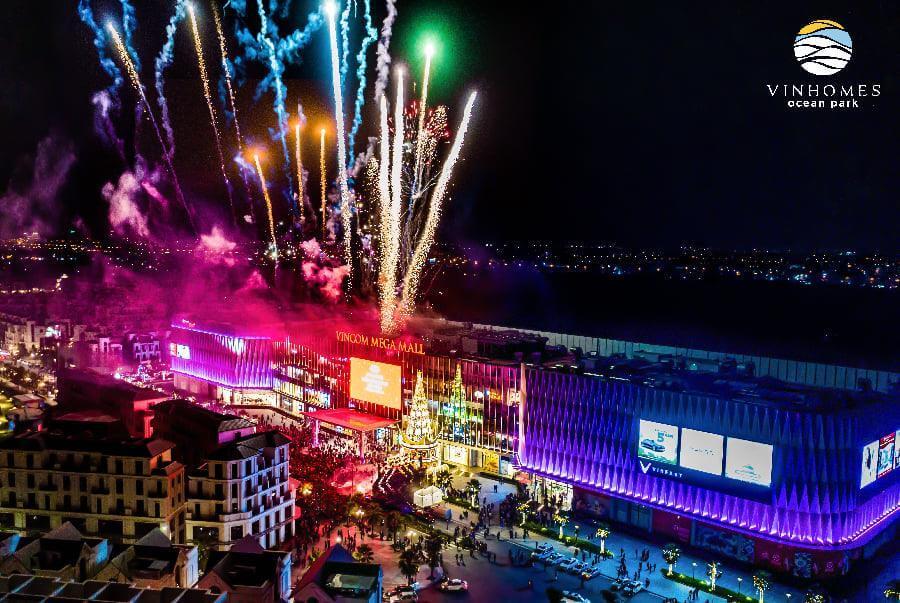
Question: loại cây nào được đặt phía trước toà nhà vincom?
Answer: cây thông được đặt phía trước toà nhà